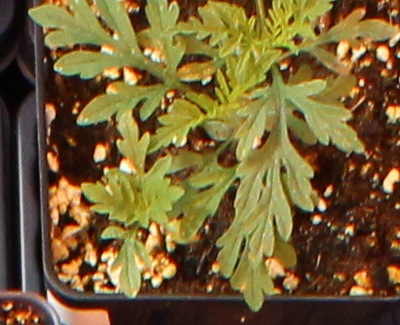
Label: Ragweed